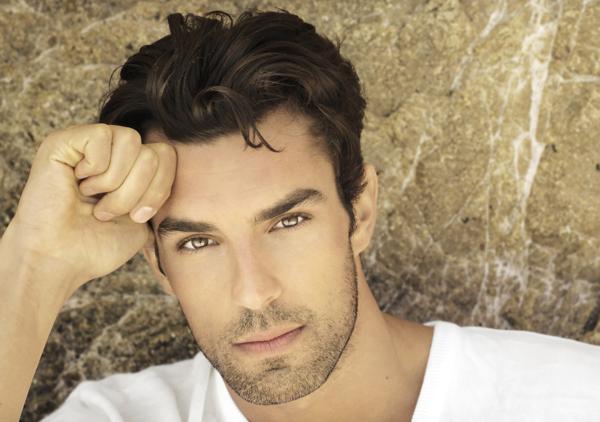
Gender: men